South Gyeongsang Province

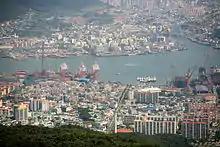
Tongyeong

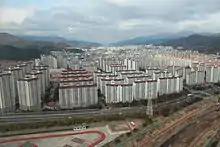
Yangsan

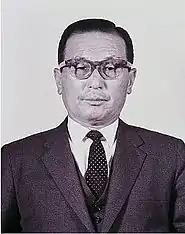
Koo In-hwoi

Gyeongsangnam-do is divided into 8 cities ("si") and 10 counties ("gun"). The names below are given in English, hangul, and hanja.